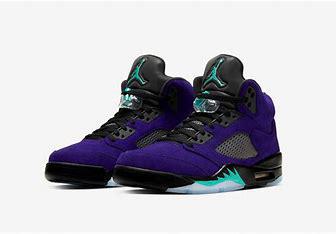
Brand: Jordan
Model: 5 Retro